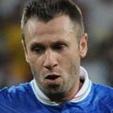
Age: 29